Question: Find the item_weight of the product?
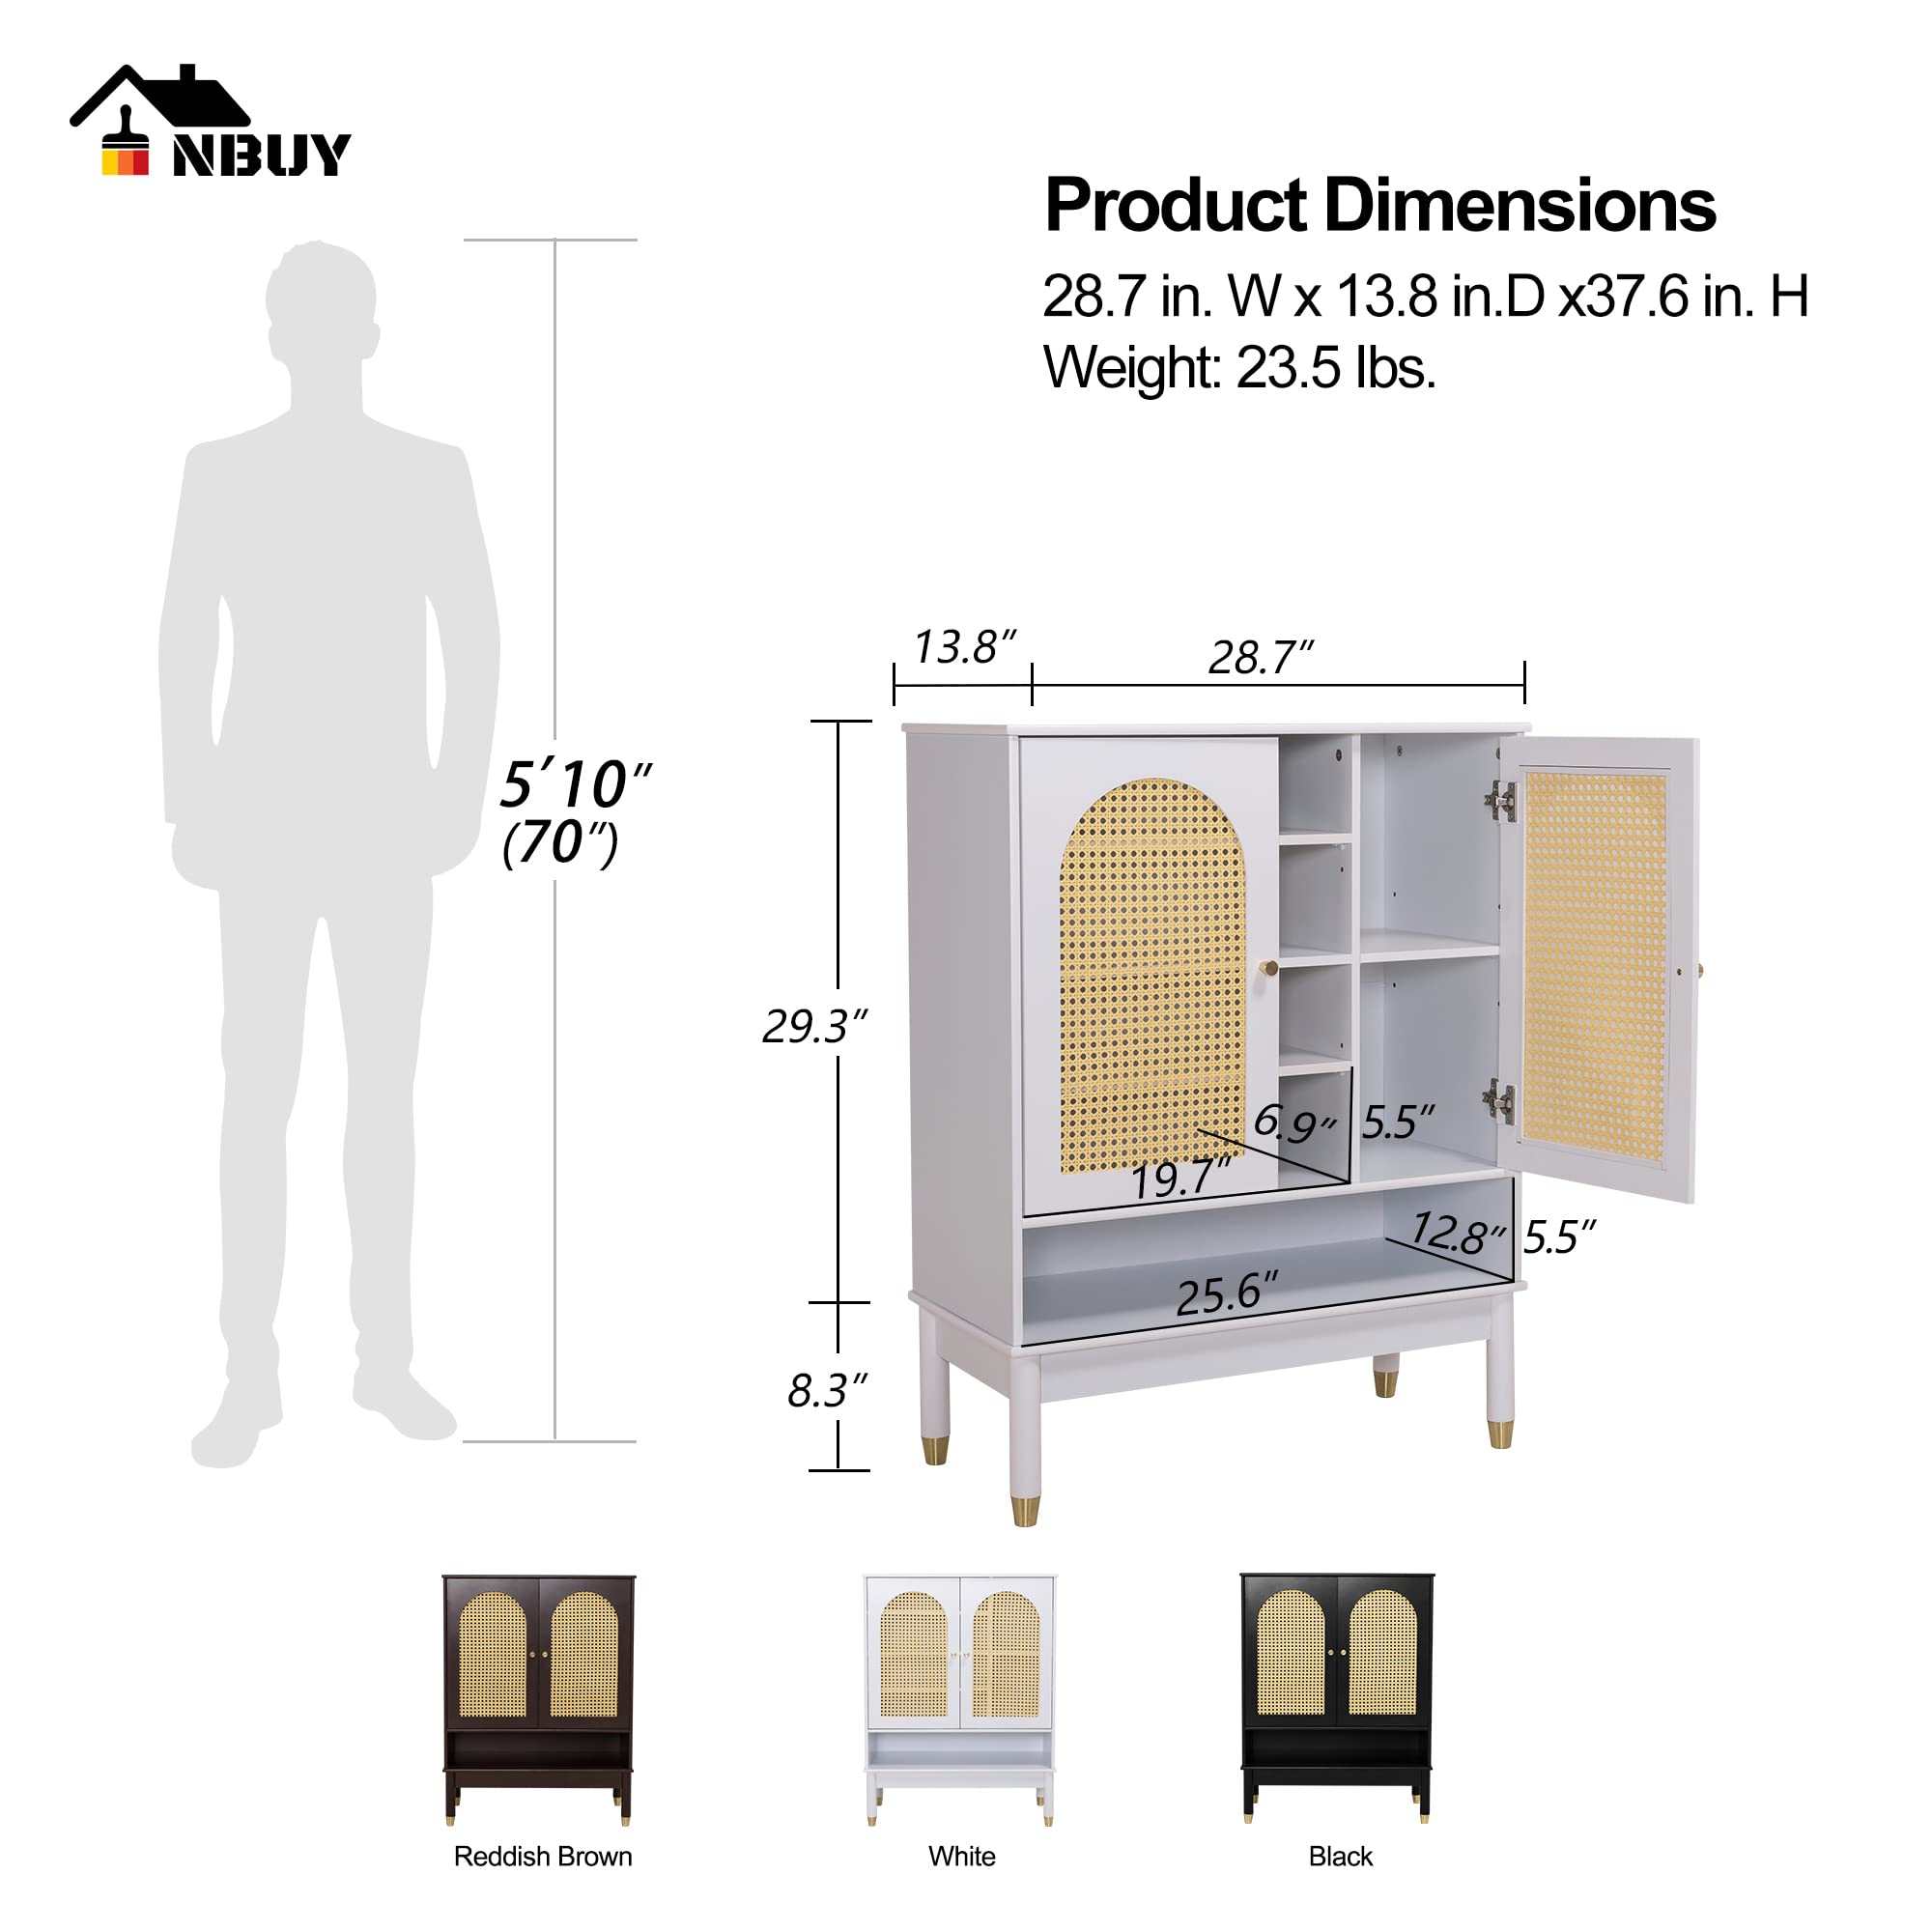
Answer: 23.5 pound